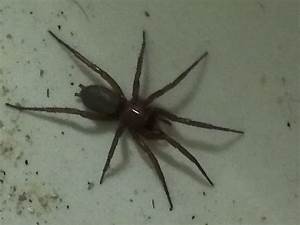
Label: ragno